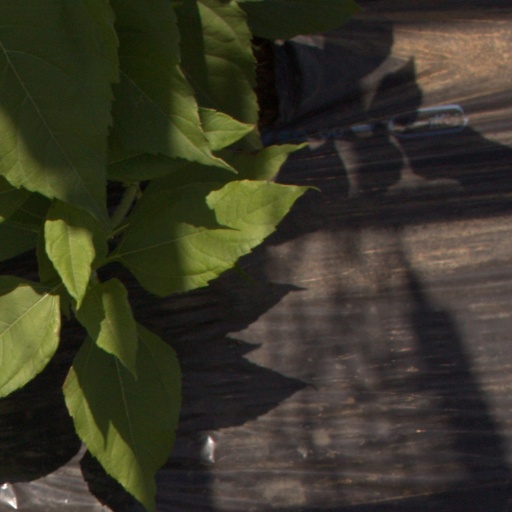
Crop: Jerusalem artichoke